Garlic ice cream

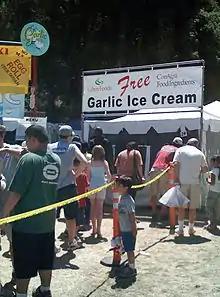
Garlic ice cream at the 2007 Gilroy Garlic Festival in Gilroy, California.

Garlic ice cream has been a featured dish at several garlic conventions. Examples include the 1986 Ithaca Garlic Festival in Ithaca, New York and the Gilroy Garlic Festival, which has included garlic ice cream as one of its featured garlic dishes a handful of times, including in 2000 and 2005. It has also been showcased at the 2011 Toronto Garlic Festival in Toronto, Canada and the 2012 North Quabbin Garlic and Arts Festival at Forster's Farm in Orange, Massachusetts.